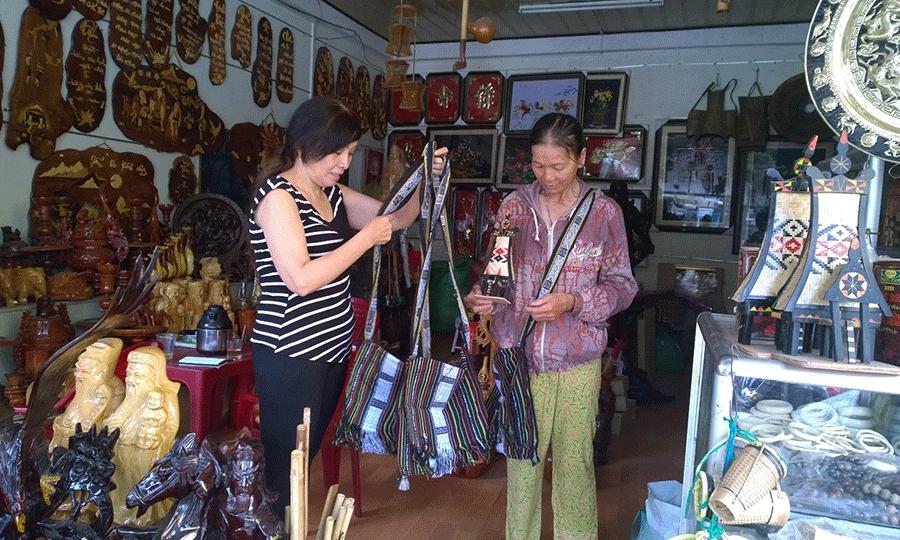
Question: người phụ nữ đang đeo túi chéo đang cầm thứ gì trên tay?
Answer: đang cầm một mô hình nhà sàn trên tay